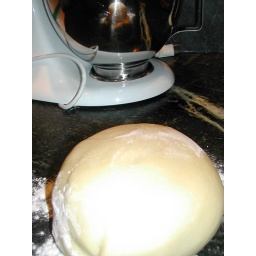
The dough ball looks in the mirror of the Kitchen Aid.